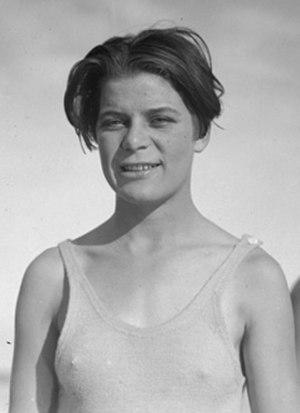
Philomena Mealing, née le 28 août 1912 à Woolloomooloo et morte le 1ᵉʳ janvier 2002 à Sydney, est une nageuse australienne.